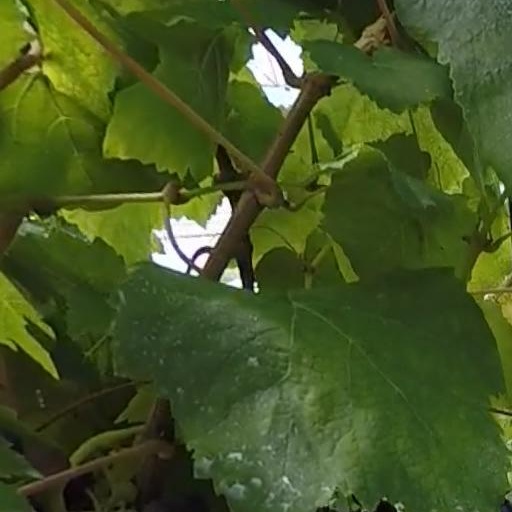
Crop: grape